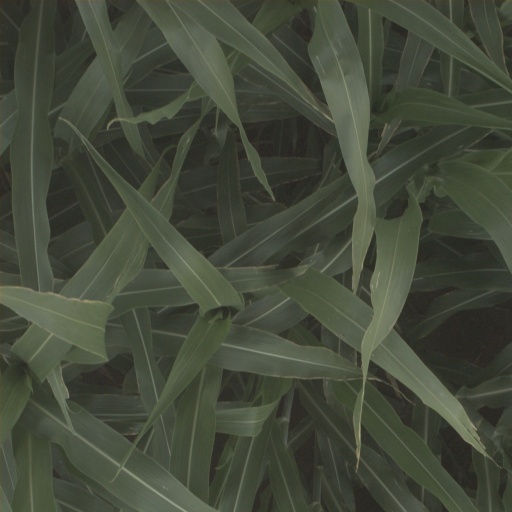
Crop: sorghum